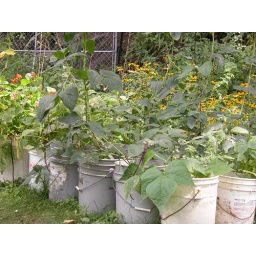
Bean in buckets. Weed whacker black eyed susan bed behind.